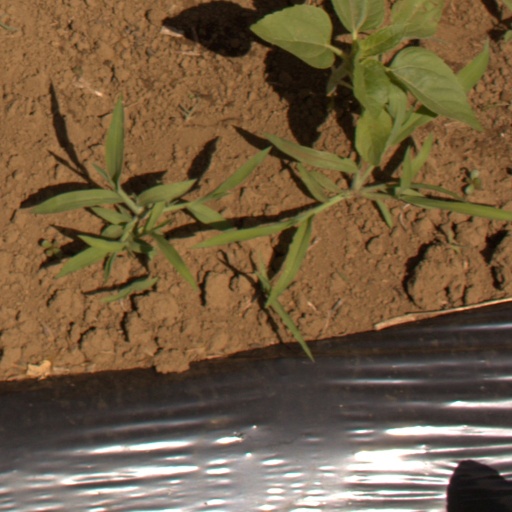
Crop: Jerusalem artichoke